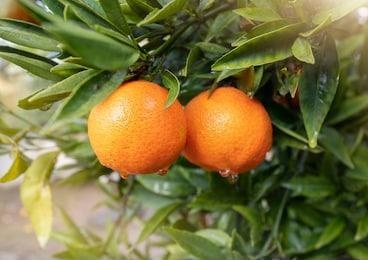
Label: mandarine